SMS Deutschland (1904)

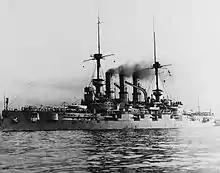
A large gray warship sits in calm water, with dozens of men standing on its main deck.

She took part in training exercises in the North Sea, in December 1906, before returning to Kiel. On 16 February 1907, the fleet was renamed the High Seas Fleet. Fleet maneuvers in the North Sea followed, in early 1907, with a cruise to Skagen, Denmark, followed by mock attacks on the main naval base at Kiel. Further exercises followed in May–June. In June, a cruise to Norway followed the fleet training. After returning from Norway, went to Swinemünde in early August, where Czar Nicholas II of Russia met the German fleet in his yacht . Afterward, the fleet assembled for the annual autumn fleet maneuvers, held with the bulk of the fleet every August and September. This year, the maneuvers were delayed to allow for a large fleet review, including 112 warships, for Kaiser Wilhelm II in the Schillig roadstead. In the autumn maneuvers that followed, the fleet conducted exercises in the North Sea and then joint maneuvers with IX Army Corps around Apenrade. returned to Kiel on 14 September, after the conclusion of the maneuvers. In November, she took part in unit training in the Kattegat, before she was taken into dry-dock for an annual refit.